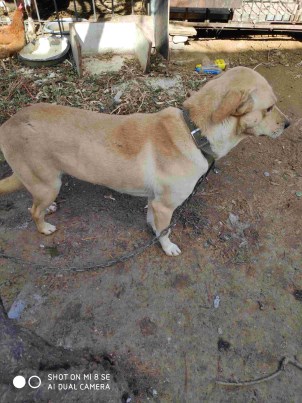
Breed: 3580-n000122-Labrador_retriever